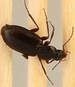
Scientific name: Calathus advena
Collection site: Rocky Mountains NEON (RMNP), plot RMNP_012